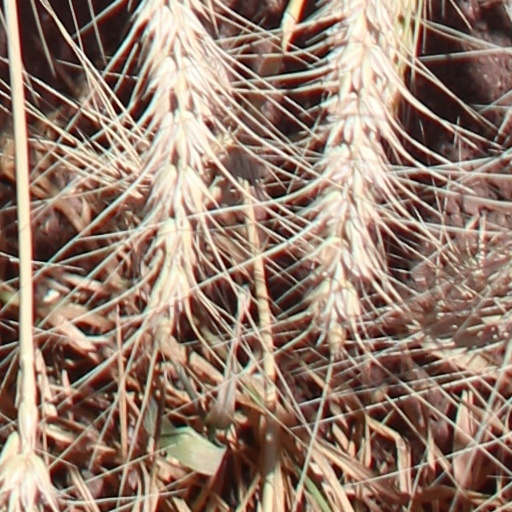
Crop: wheat